Jerome Horsey

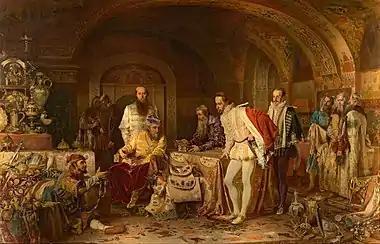
"Ivan IV of Russia Showing His Treasury to Jerome Horsey" (from a 1875 Russian painting by Alexander Litovchenko)

Horsey seems to have spent considerable time at the Russian Court, being invited by Tsar Ivan into the Treasury and attending the coronation of his successor Tsar Feodor I. The Russian Court was very divided. Jerome says that "my most implacable enemy" was Vasily Shchelkanov but Boris Godunov was a friend.